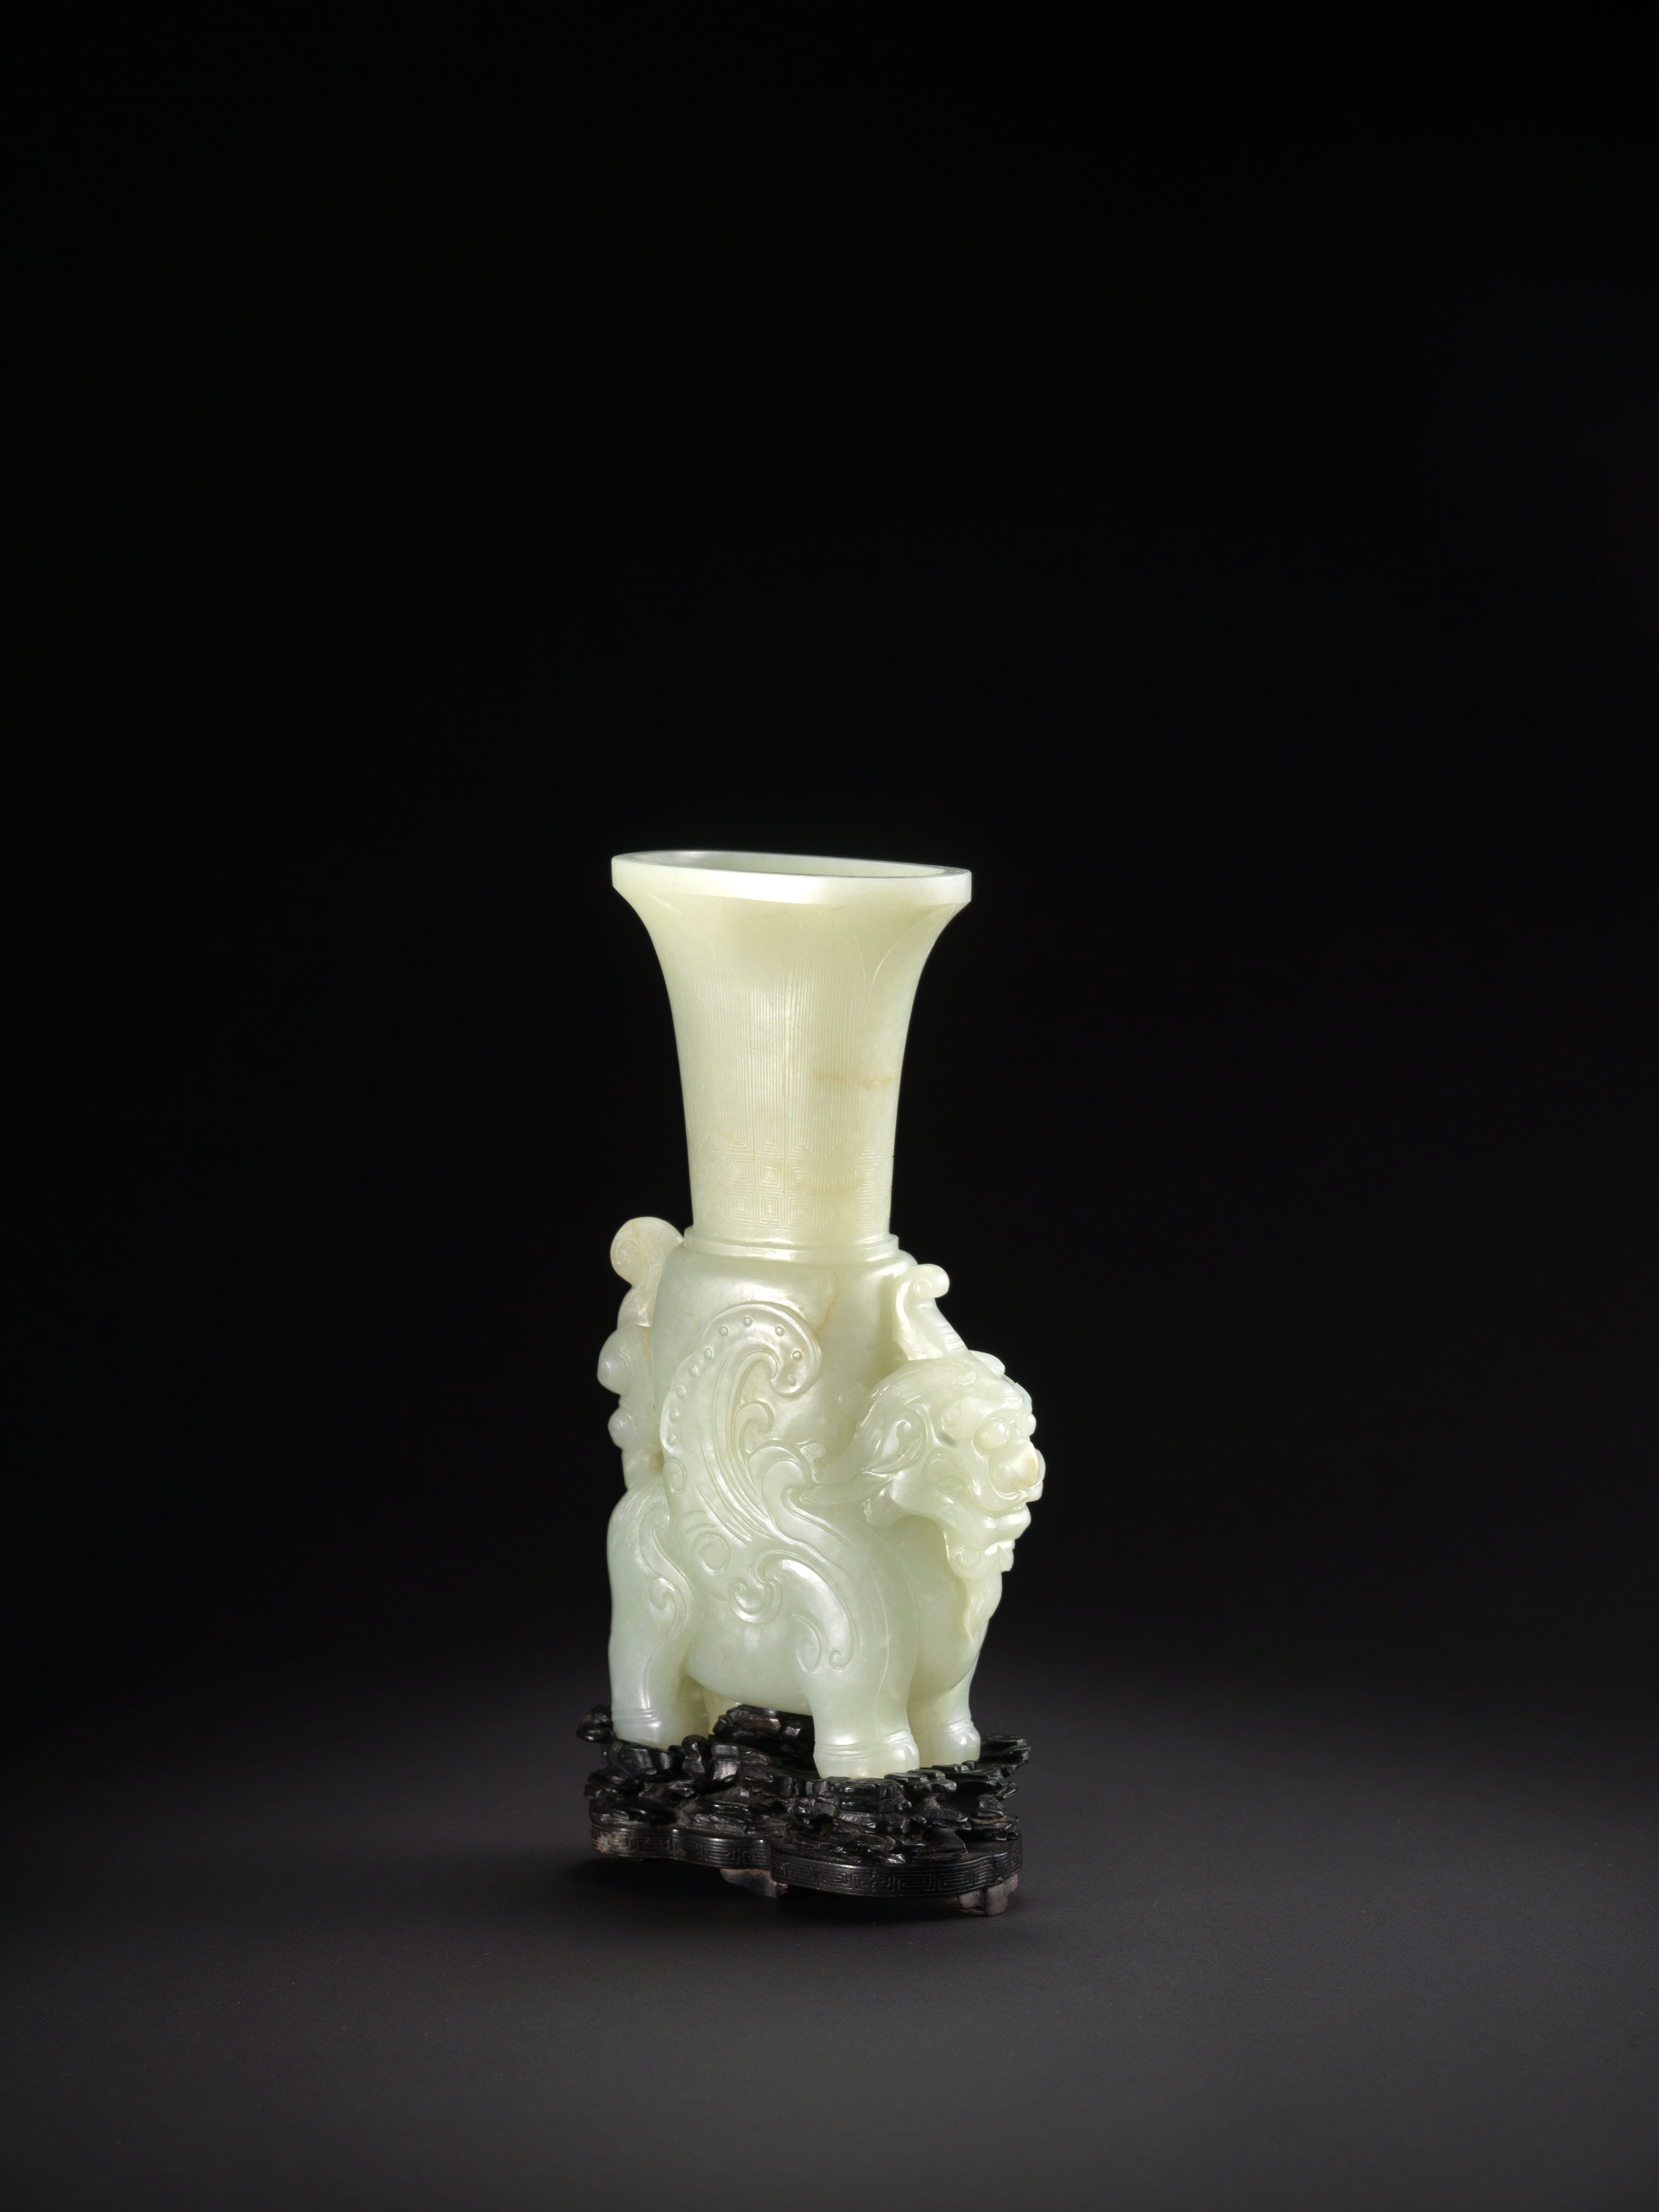
antique, vase, ceramic, lighting, material, jewellery, art, porcelain